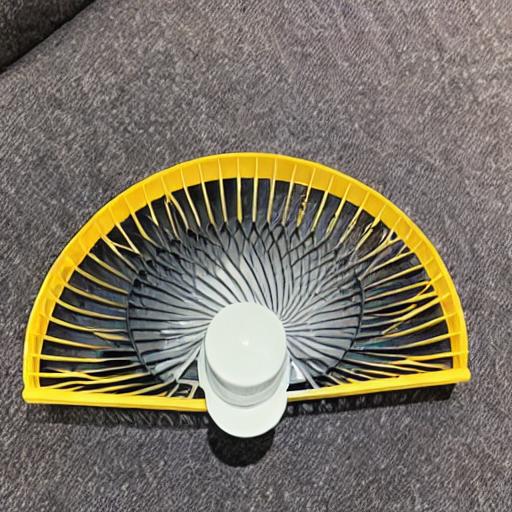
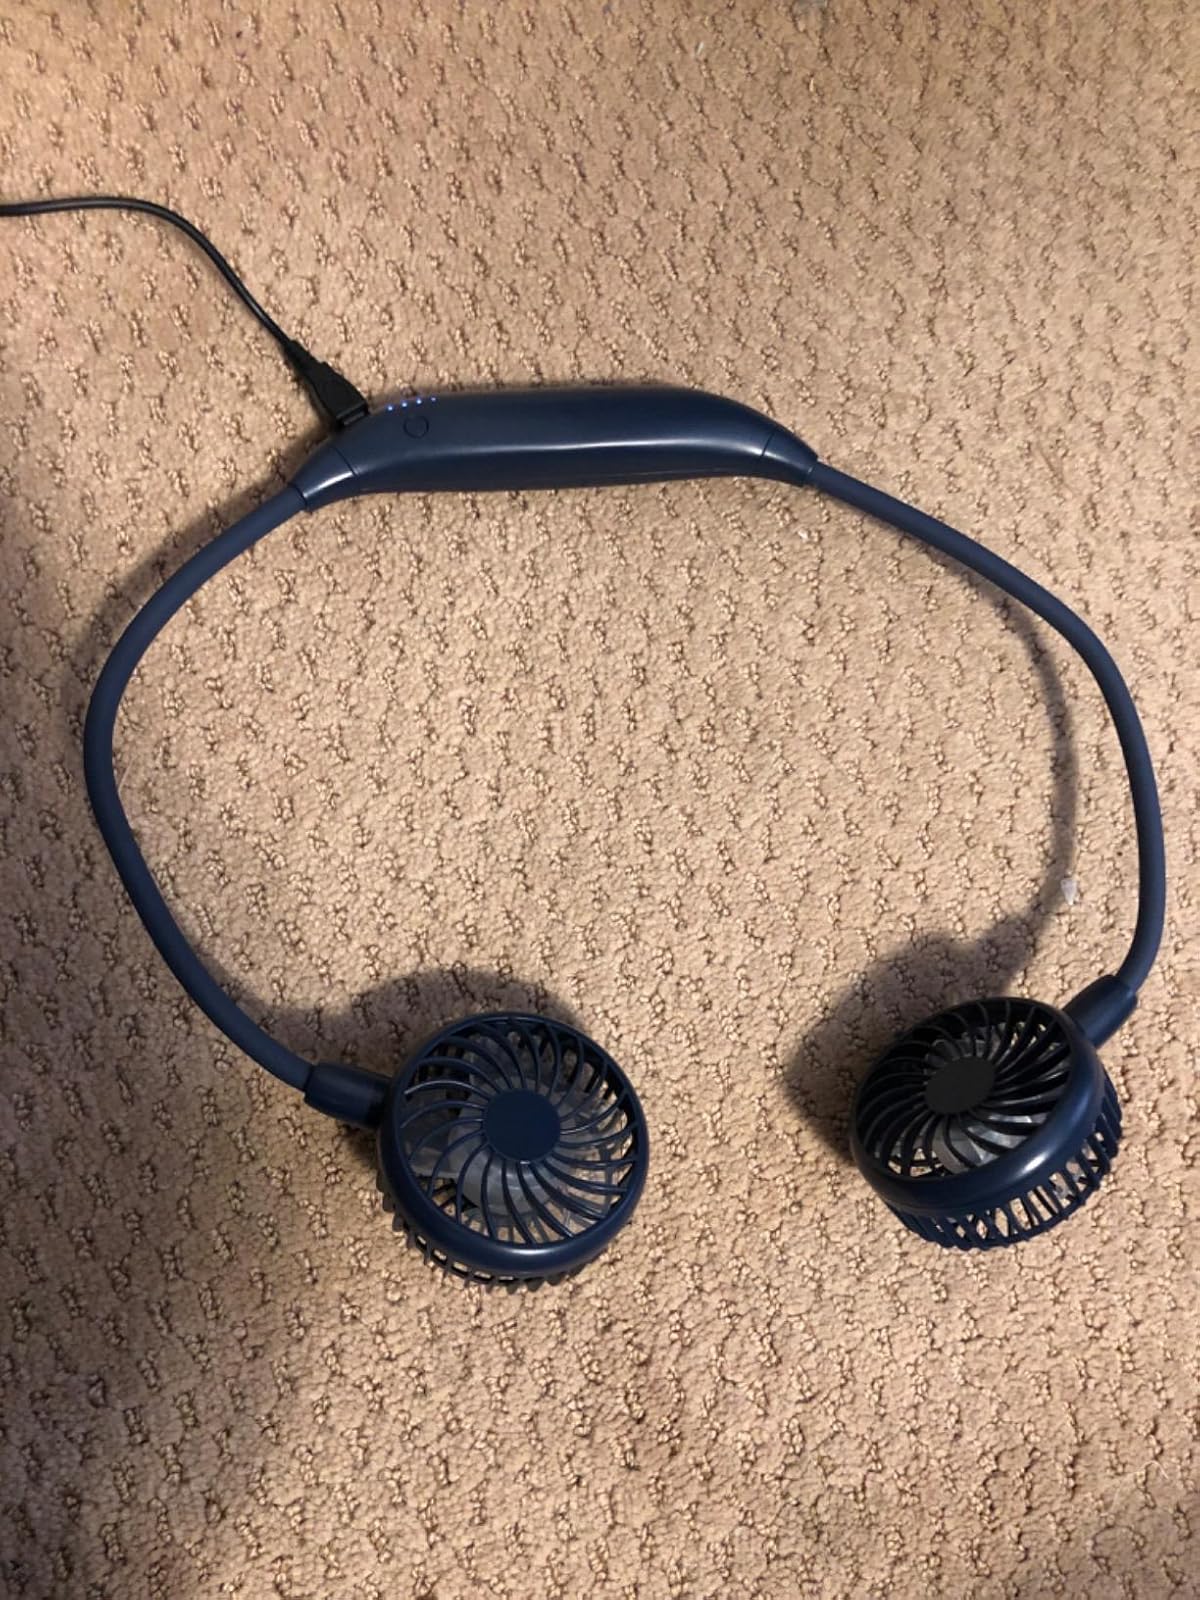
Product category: fan
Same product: no